Swallow (2019 film)

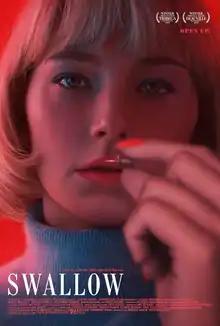
Theatrical release poster

Swallow is a 2019 psychological thriller film written and directed by Carlo Mirabella-Davis and starring Haley Bennett, Austin Stowell, Elizabeth Marvel, David Rasche, and Denis O'Hare. Its plot follows a young woman who, emotionally stifled in her marriage and domestic life, develops an impulse to consume inedible objects.